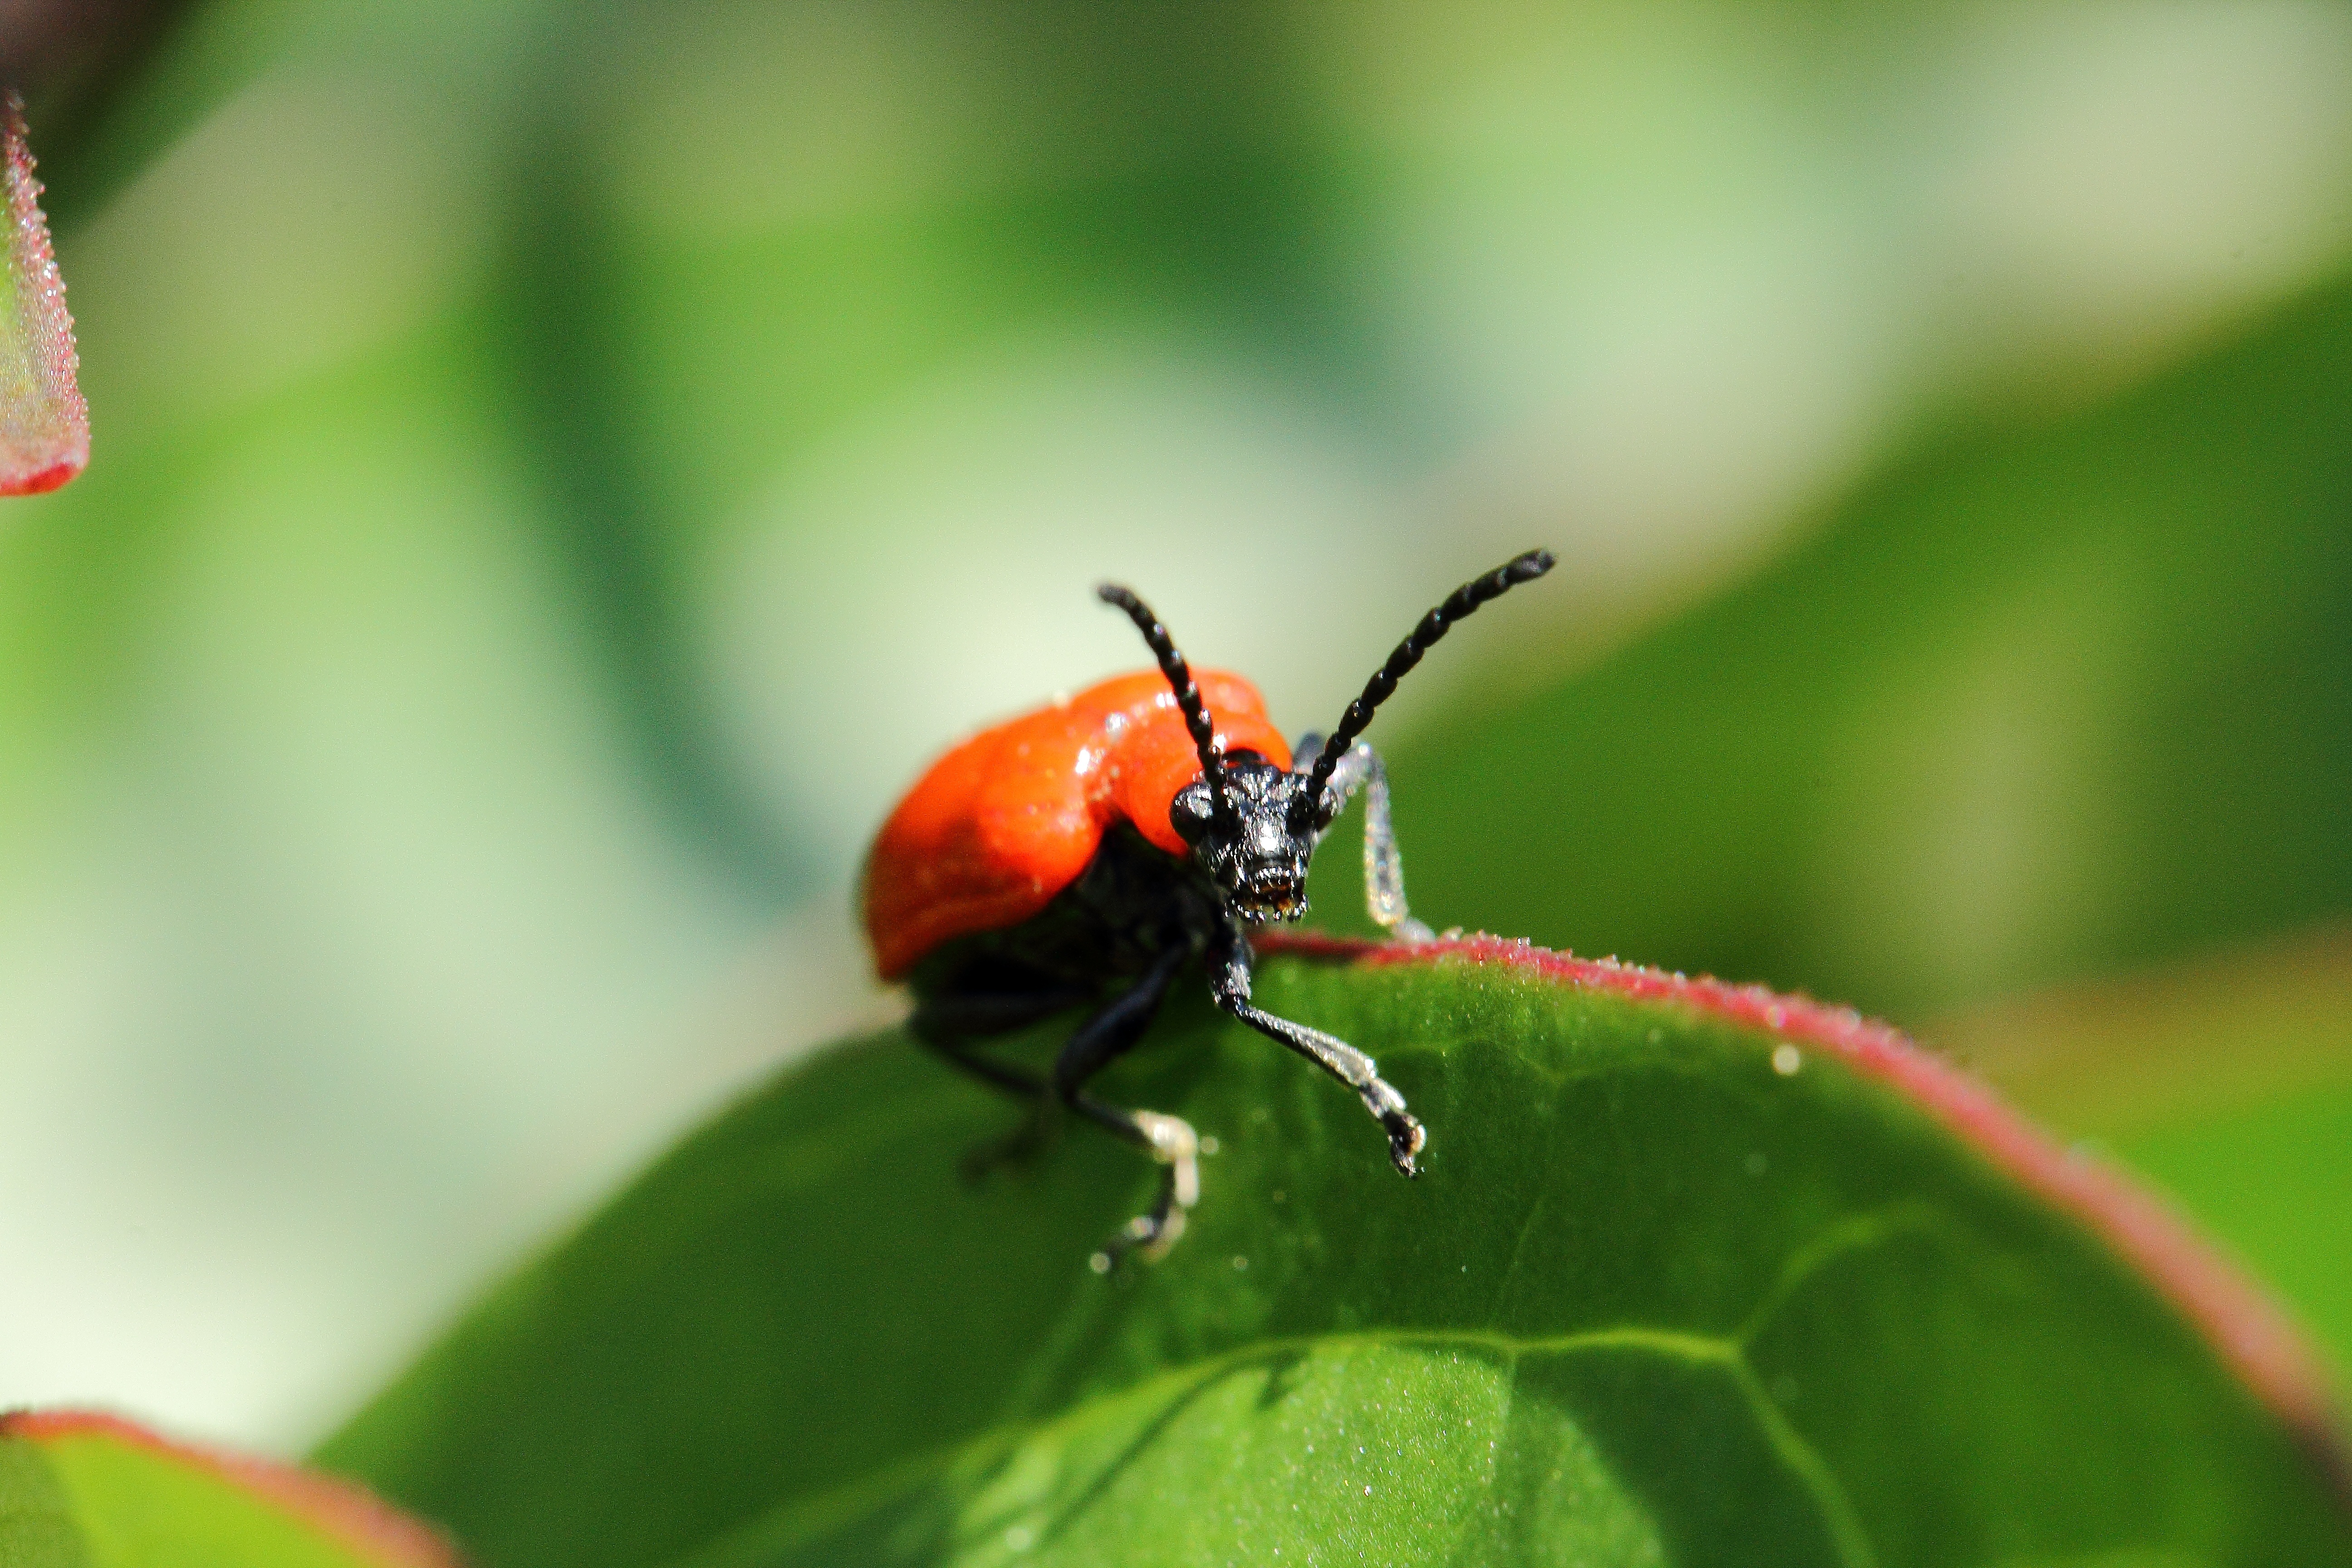
nature, photography, leaf, flower, insect, macro, fauna, ladybird, invertebrate, close up, sheet, beetle, nectar, macro photography, arthropod, leaf beetle